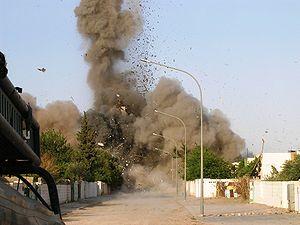
La bataille d'al-Qaïm est une offensive militaire menée par le corps des Marines des États-Unis contre des positions des insurgés sunnites dans le nord de la province d'Al-Anbar en Irak du 8 au 19 mai 2005. L'opération fut un véritable succès malgré plusieurs pertes.